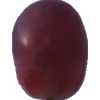
Label: pink_grape